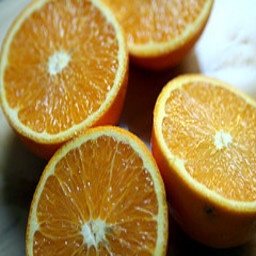
Label: peels